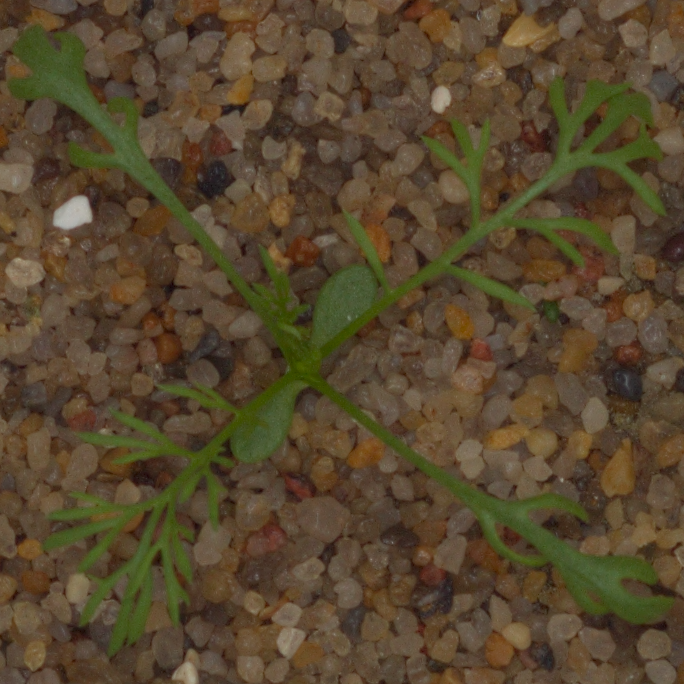
Label: scentless_mayweed